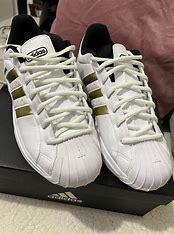
Brand: Adidas
Model: Pro Model